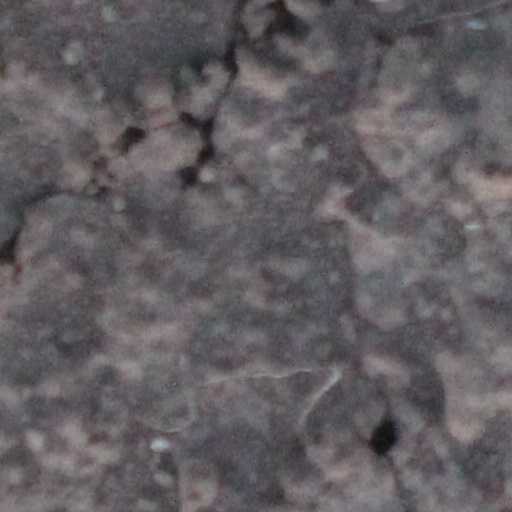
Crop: wheat